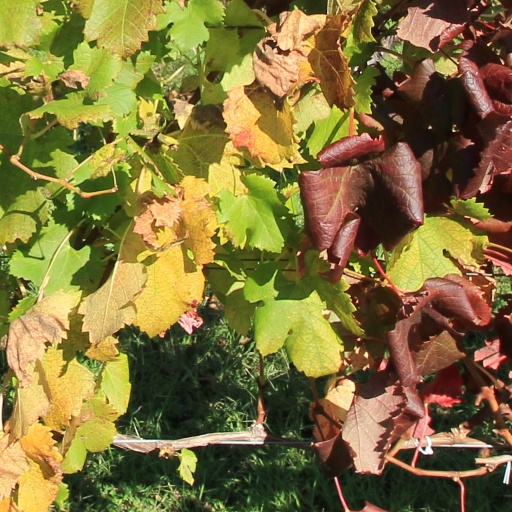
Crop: grape